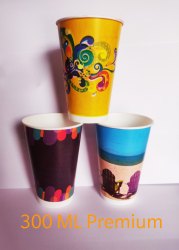
Label: paper